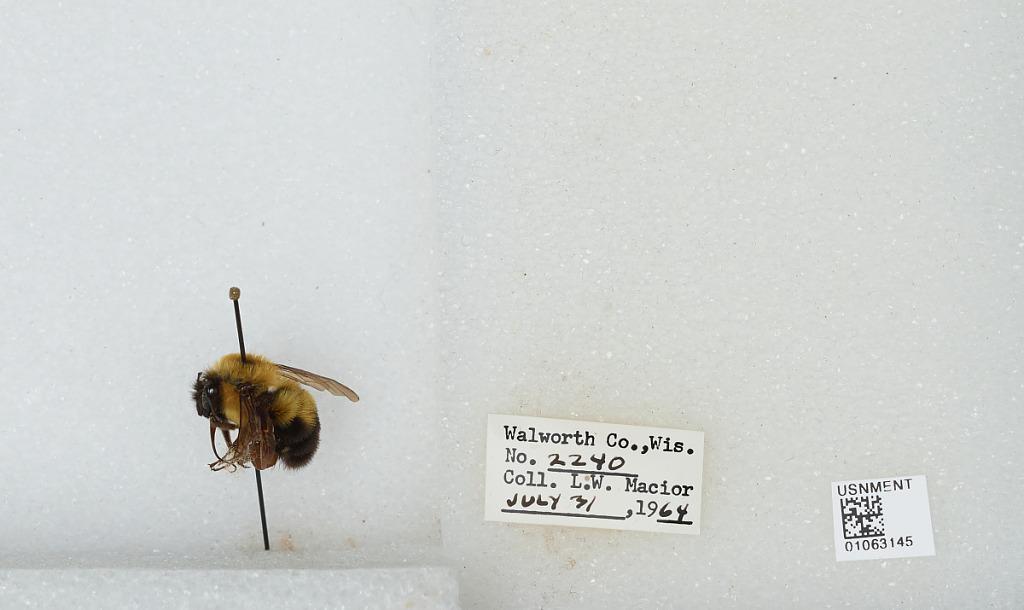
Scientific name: Bombus (Pyrobombus) bimaculatus Cresson
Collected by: L. Macior
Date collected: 1964-7-31
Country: United States
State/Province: Wisconsin
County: Walworth
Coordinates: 42.67, -88.54